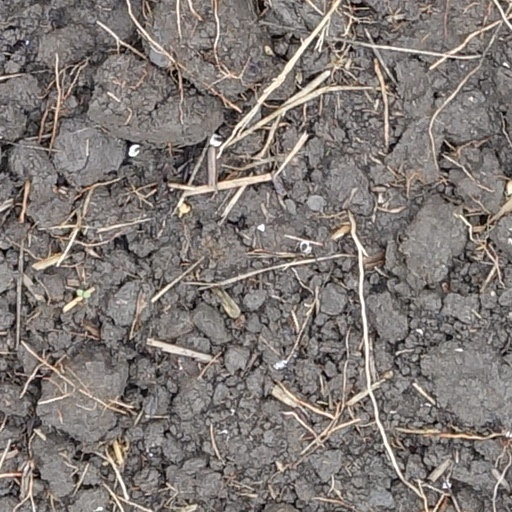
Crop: wheat